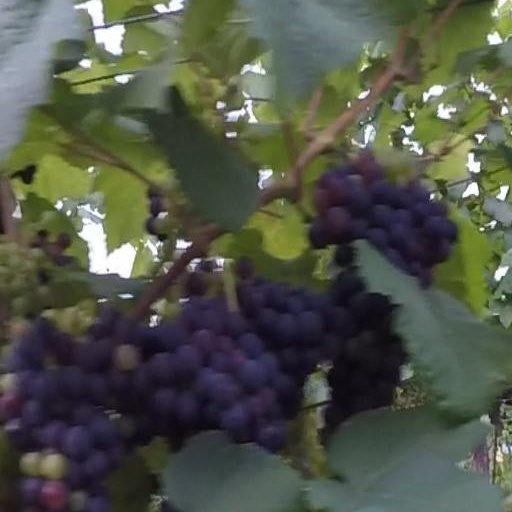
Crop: grape